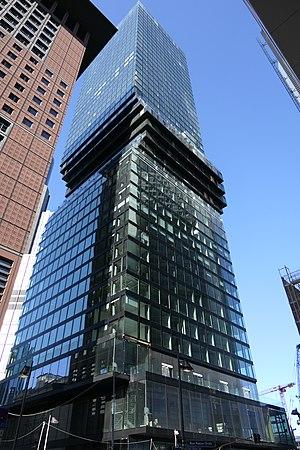
Ces listes classent les bâtiments de l'Union européenne qui ont une hauteur d'au moins 150 mètres, mesurée selon les standards habituels. Sont compris dans ces mesures les flèches et les éléments architecturaux, à l'exclusion des antennes radio. Pour les bâtiments existants, ce sont les hauteurs actuelles qui sont retenues dans ces classements. Cette liste inclut les bâtiments en construction qui ont déjà atteint leur hauteur finale.